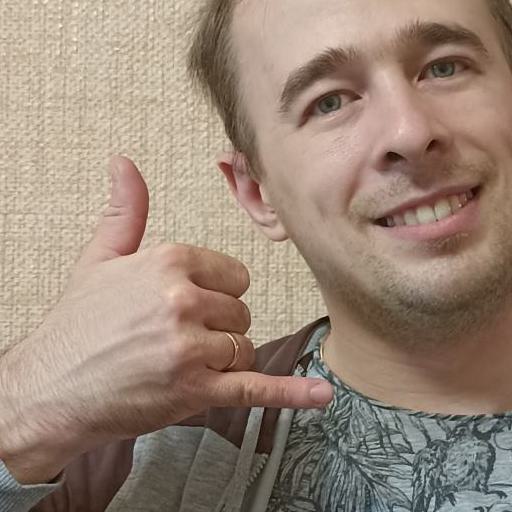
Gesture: call